Basic (Robert Quine and Fred Maher album)

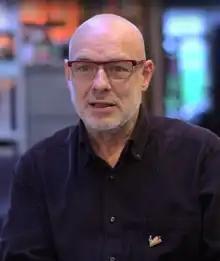
The recording of "Basic" was inspired in part by Brian Eno (pictured in 2015).

The instrumentation consists of electric guitars, bass guitars and programmed drums. Quine described the general recording process of the pieces as often initiating when he thought of specific drum beats to relay to Maher, which the pair would then record the basic tracks for, containing "drum machine, Fred on bass and sometimes guitar, and me. Then we might do an overdub pass, and that would be it. The way things fit together would be just as much a surprise to me as to anybody, which is nice, but scary." Although "Basic" is a guitar-based album, Maher was less experienced than Quine in this regard, having only played guitar for three years; instead, he had been a drummer for twelve years. Quine used the recording to "put all [his] influences" into a project, and utilised 16-seconds delays, and a four-track Teac Portastudio, the latter of which the guitarist admired as "there's no planning, no mapping things out, no nest of cables. You can pretty much just do it. That way, if the music works, it really works — and if it doesn't work, it really doesn't work. That's how I like it."